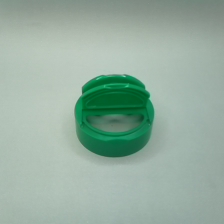
Color: green
Cap type: dual flip-top cap